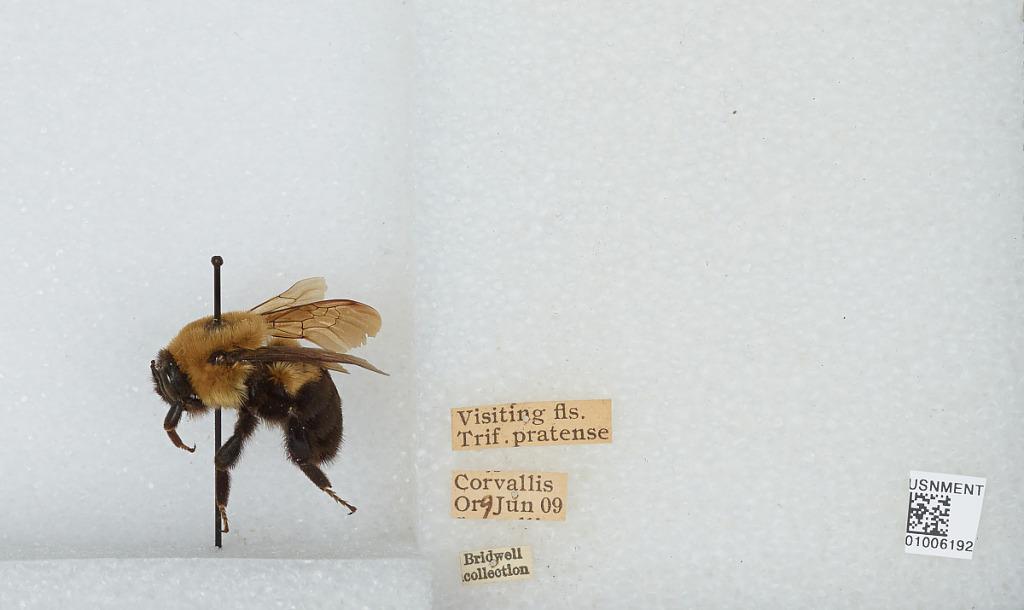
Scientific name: Bombus (Separatobombus) griseocollis (De Geer)
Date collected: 1909-6-9
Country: United States
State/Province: Oregon
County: Benton
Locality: Corvallis
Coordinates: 44.5667, -123.283